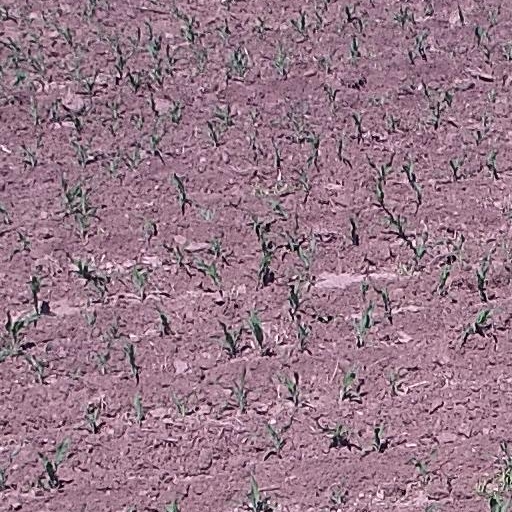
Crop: maize; corn